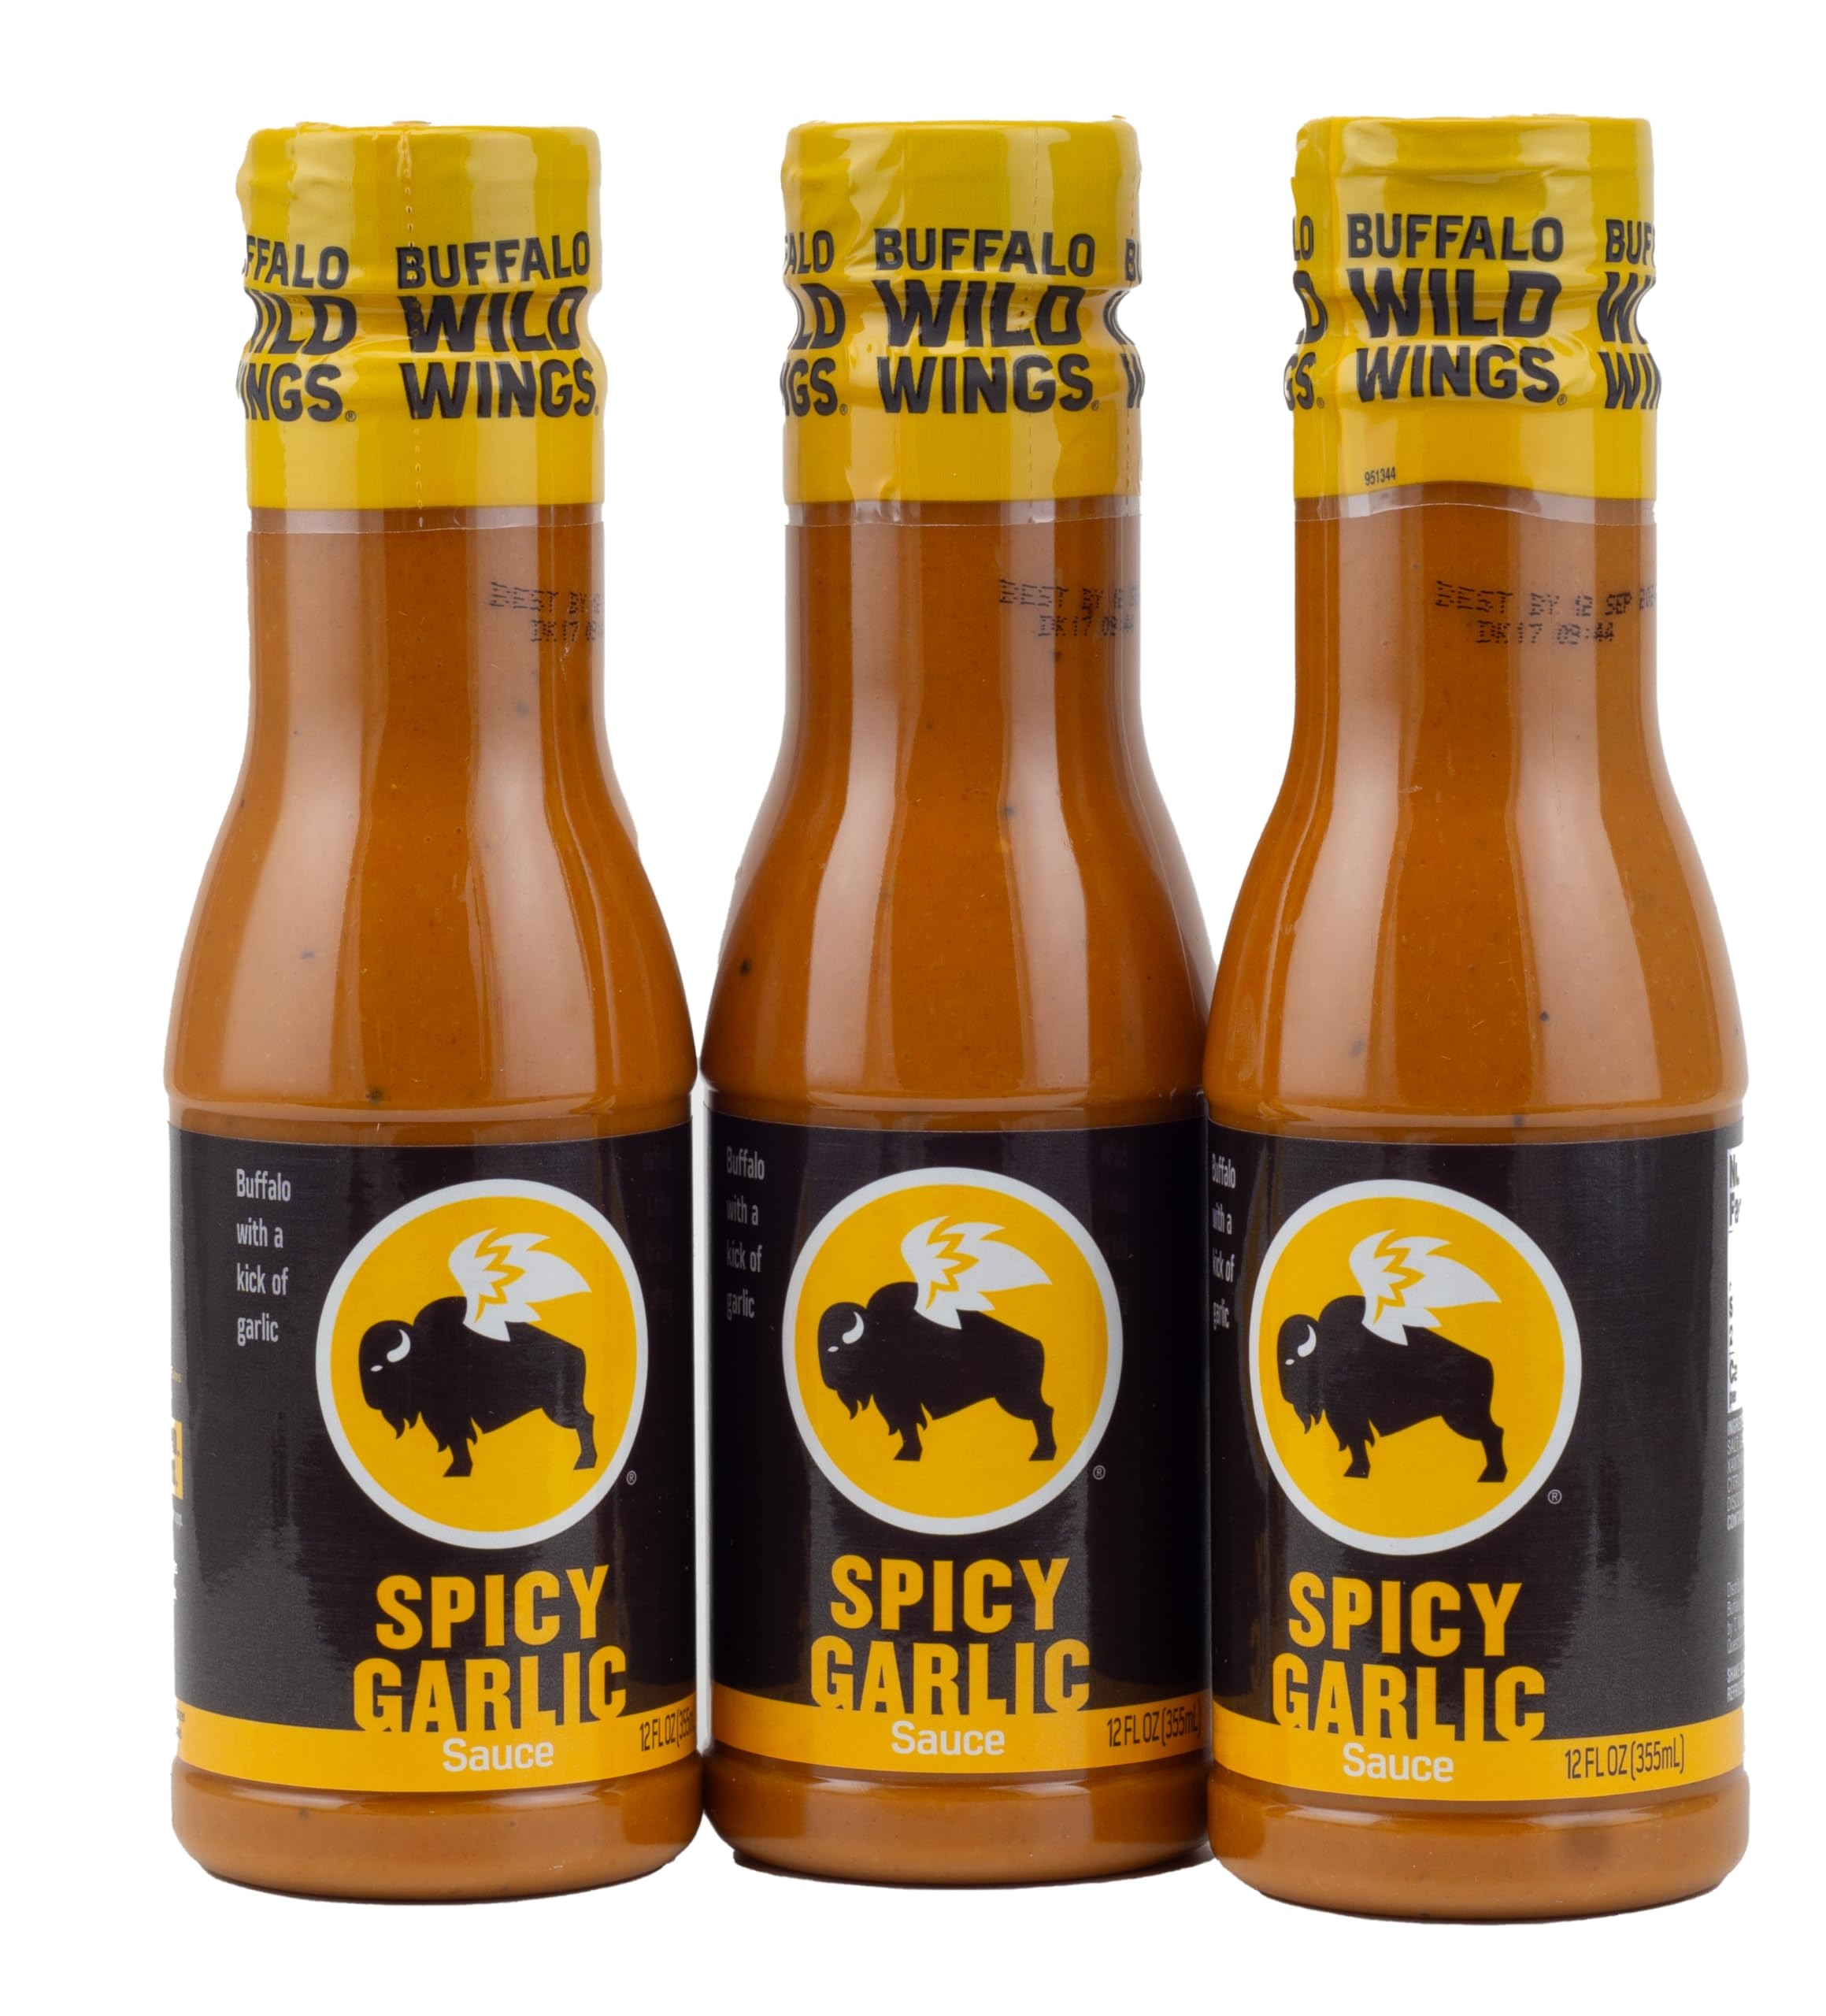
Item Name: Buffalo Wild Wings Sauce (Spicy Garlic) Pack of 3
Value: 36.0
Unit: Fl Oz

Price: 29.28